Ryan Van Bergen

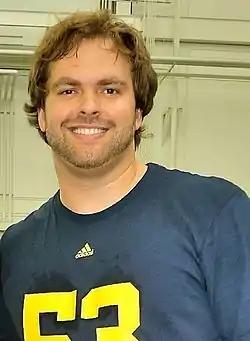

Ryan Charles Van Bergen, sometimes (mis)spelled Ryan VanBergen, (born March 18, 1989) is an American former college football player who was a defensive end for the Michigan Wolverines. He signed as an undrafted free agent with the Carolina Panthers following the 2012 NFL draft but did not make the roster for the team. As a fifth-year senior for the 2011 Wolverines, he was a preseason Hendricks Award watchlist candidate, and after posting at least two tackles for a loss (TFL)s in each of his final three 2011 Big Ten season games, he was recognized as a postseason honorable mention All-Big Ten Conference performer. He started at defensive tackle for the 2009 Wolverines before switching to defensive end in 2010. In 2011, he started at end, as well as tackle, and led the team in quarterback sacks and tackles for a loss. He was awarded the 2007 Detroit Athletic Club Michigan High School Male Athlete of the Year for his performances in football, basketball, and track and field.